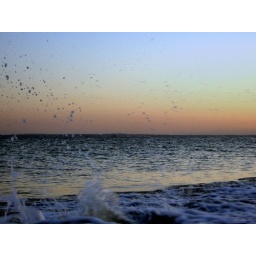
Caught the splash from a stone being thrown in the water at Hayling Island beach at Eastoke